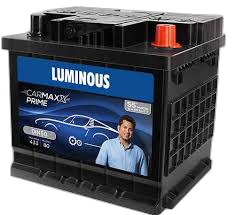
Waste category: battery